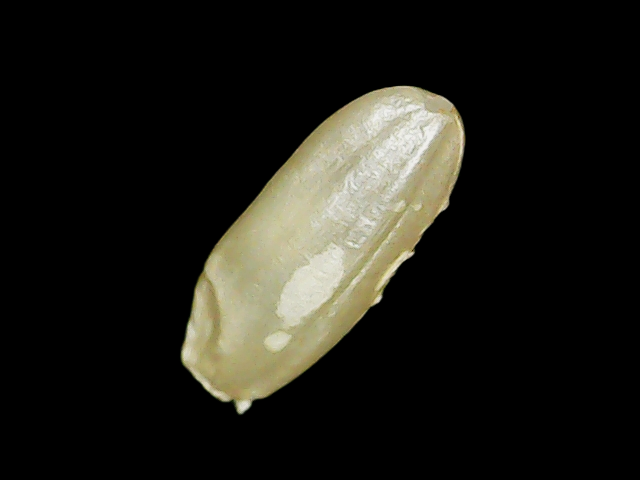
Rice variety: Binadhan8